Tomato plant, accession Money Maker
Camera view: horizontal (90 deg, fisheye); turntable rotation: 330 degrees
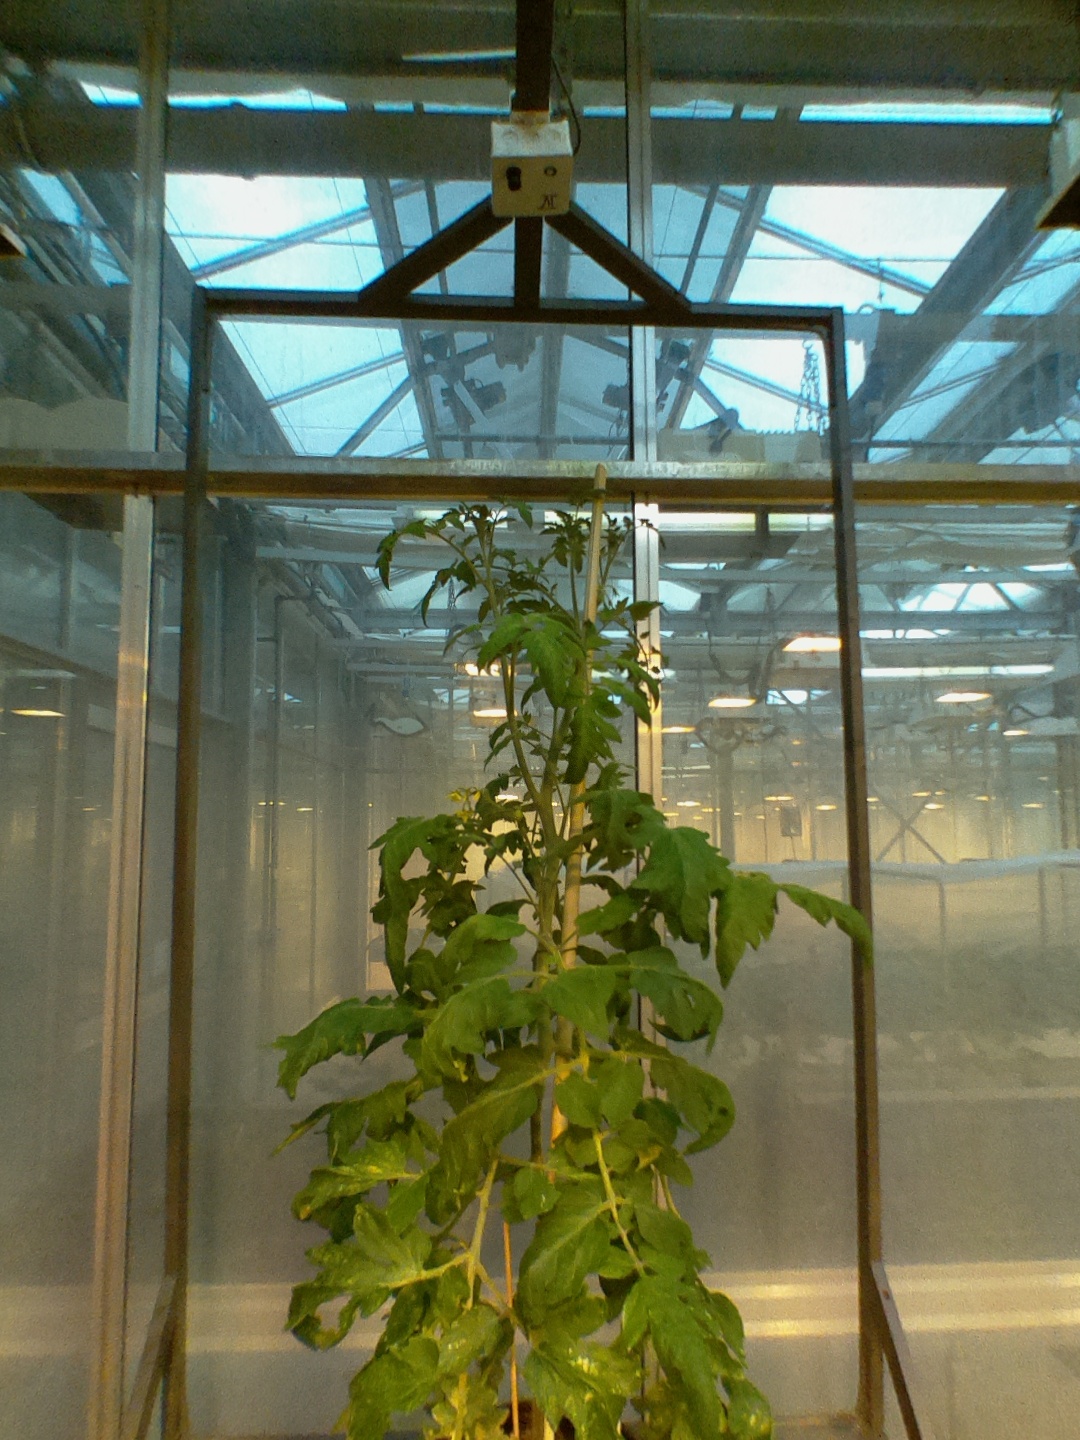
BBCH growth stage 70: Fruits at the main stem or branches visibles